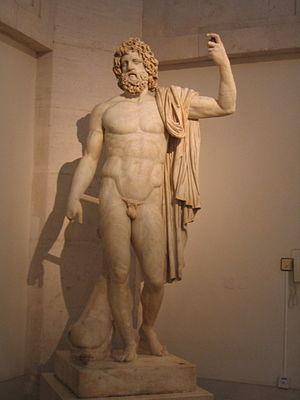
Neptune est la huitième et dernière planète du Système solaire par distance croissante au Soleil.